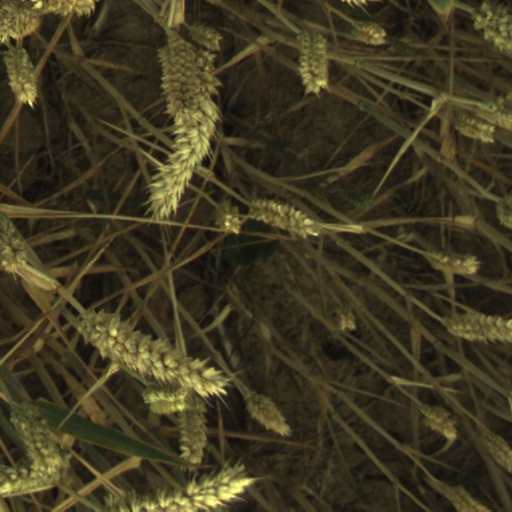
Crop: wheat